Vijay Nath

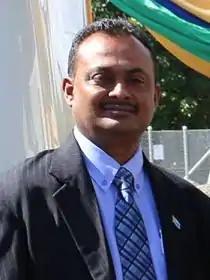
Nath in May 2016

Vijay Nath is a Fijian politician and Member of the Parliament of Fiji for the FijiFirst Party. He served as the Assistant Minister for Disaster Management and Rural and Maritime Development.